Breakthrough Breast Cancer

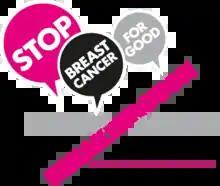
Breakthrough Breast Cancer logo

Breakthrough Breast Cancer was a United Kingdom charity whose mission was to "save lives through improving early diagnosis, developing new treatments and preventing all types of breast cancer". In 2015, Breakthrough Breast Cancer merged with another UK charity, Breast Cancer Campaign, to form the UK's largest breast cancer research charity - Breast Cancer Now. In 2019, Breast Cancer Care merged with Breast Cancer Now and the two organizations together became known as Breast Cancer Now.